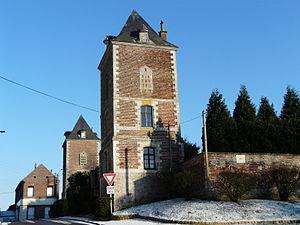
Tours de l'ancien château de Busigny
Busigny est une commune française située dans le département du Nord, en région Hauts-de-France.